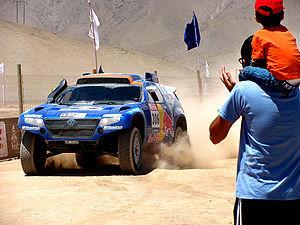
Le Rallye Dakar 2010 est le 32ᵉ Rallye Dakar. Se déroulant en Amérique du Sud, le départ a été donné le 1ᵉʳ janvier de Buenos Aires.
Timo Gottschalk est un copilote allemand de rallye automobile né le 28 août 1974 à Neuruppin.
Nasser Saleh Al-Attiyah, né le 21 décembre 1970 à Doha, est un pilote automobile et tireur de ball-trap qatari.